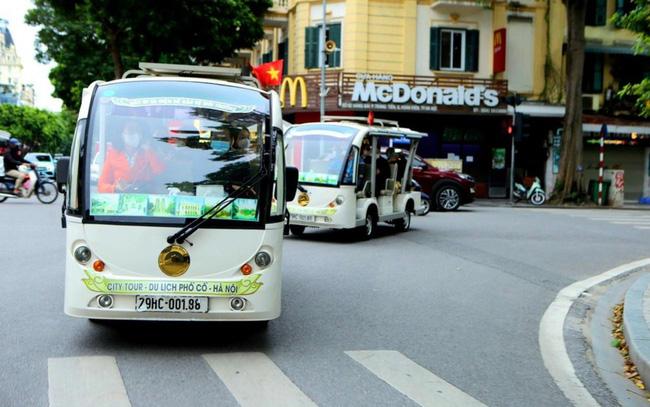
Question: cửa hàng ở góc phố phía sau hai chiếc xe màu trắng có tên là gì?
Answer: cửa hàng có tên là mcdonald ' s